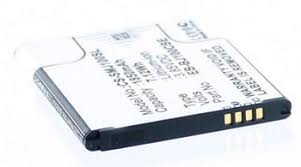
Waste category: battery